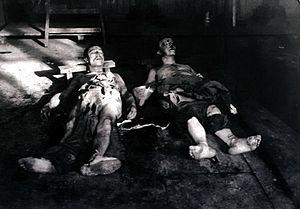
Cette page présente les membres de la Bande à Bonnot, qui était un groupe anarchiste criminel français qui a opéré en France et en Belgique durant la Belle Époque, de 1911 à 1912.
André René Valet était un serrurier, individualiste et illégaliste, membre de la bande à Bonnot et proche des milieux anarchistes.
Octave Albert Garnier dit « Le Terrassier » est un membre fondateur de la bande à Bonnot et proche des milieux anarchistes.